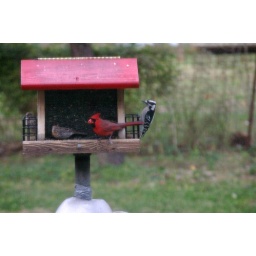
2006.11.20. Grandpa's bird feeder, right outside the window by the breakfast table. That's an anti-squirrel cone duct-taped to the pole below.